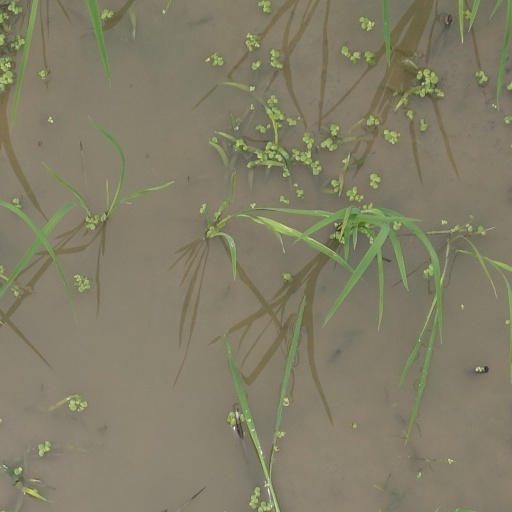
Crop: rice